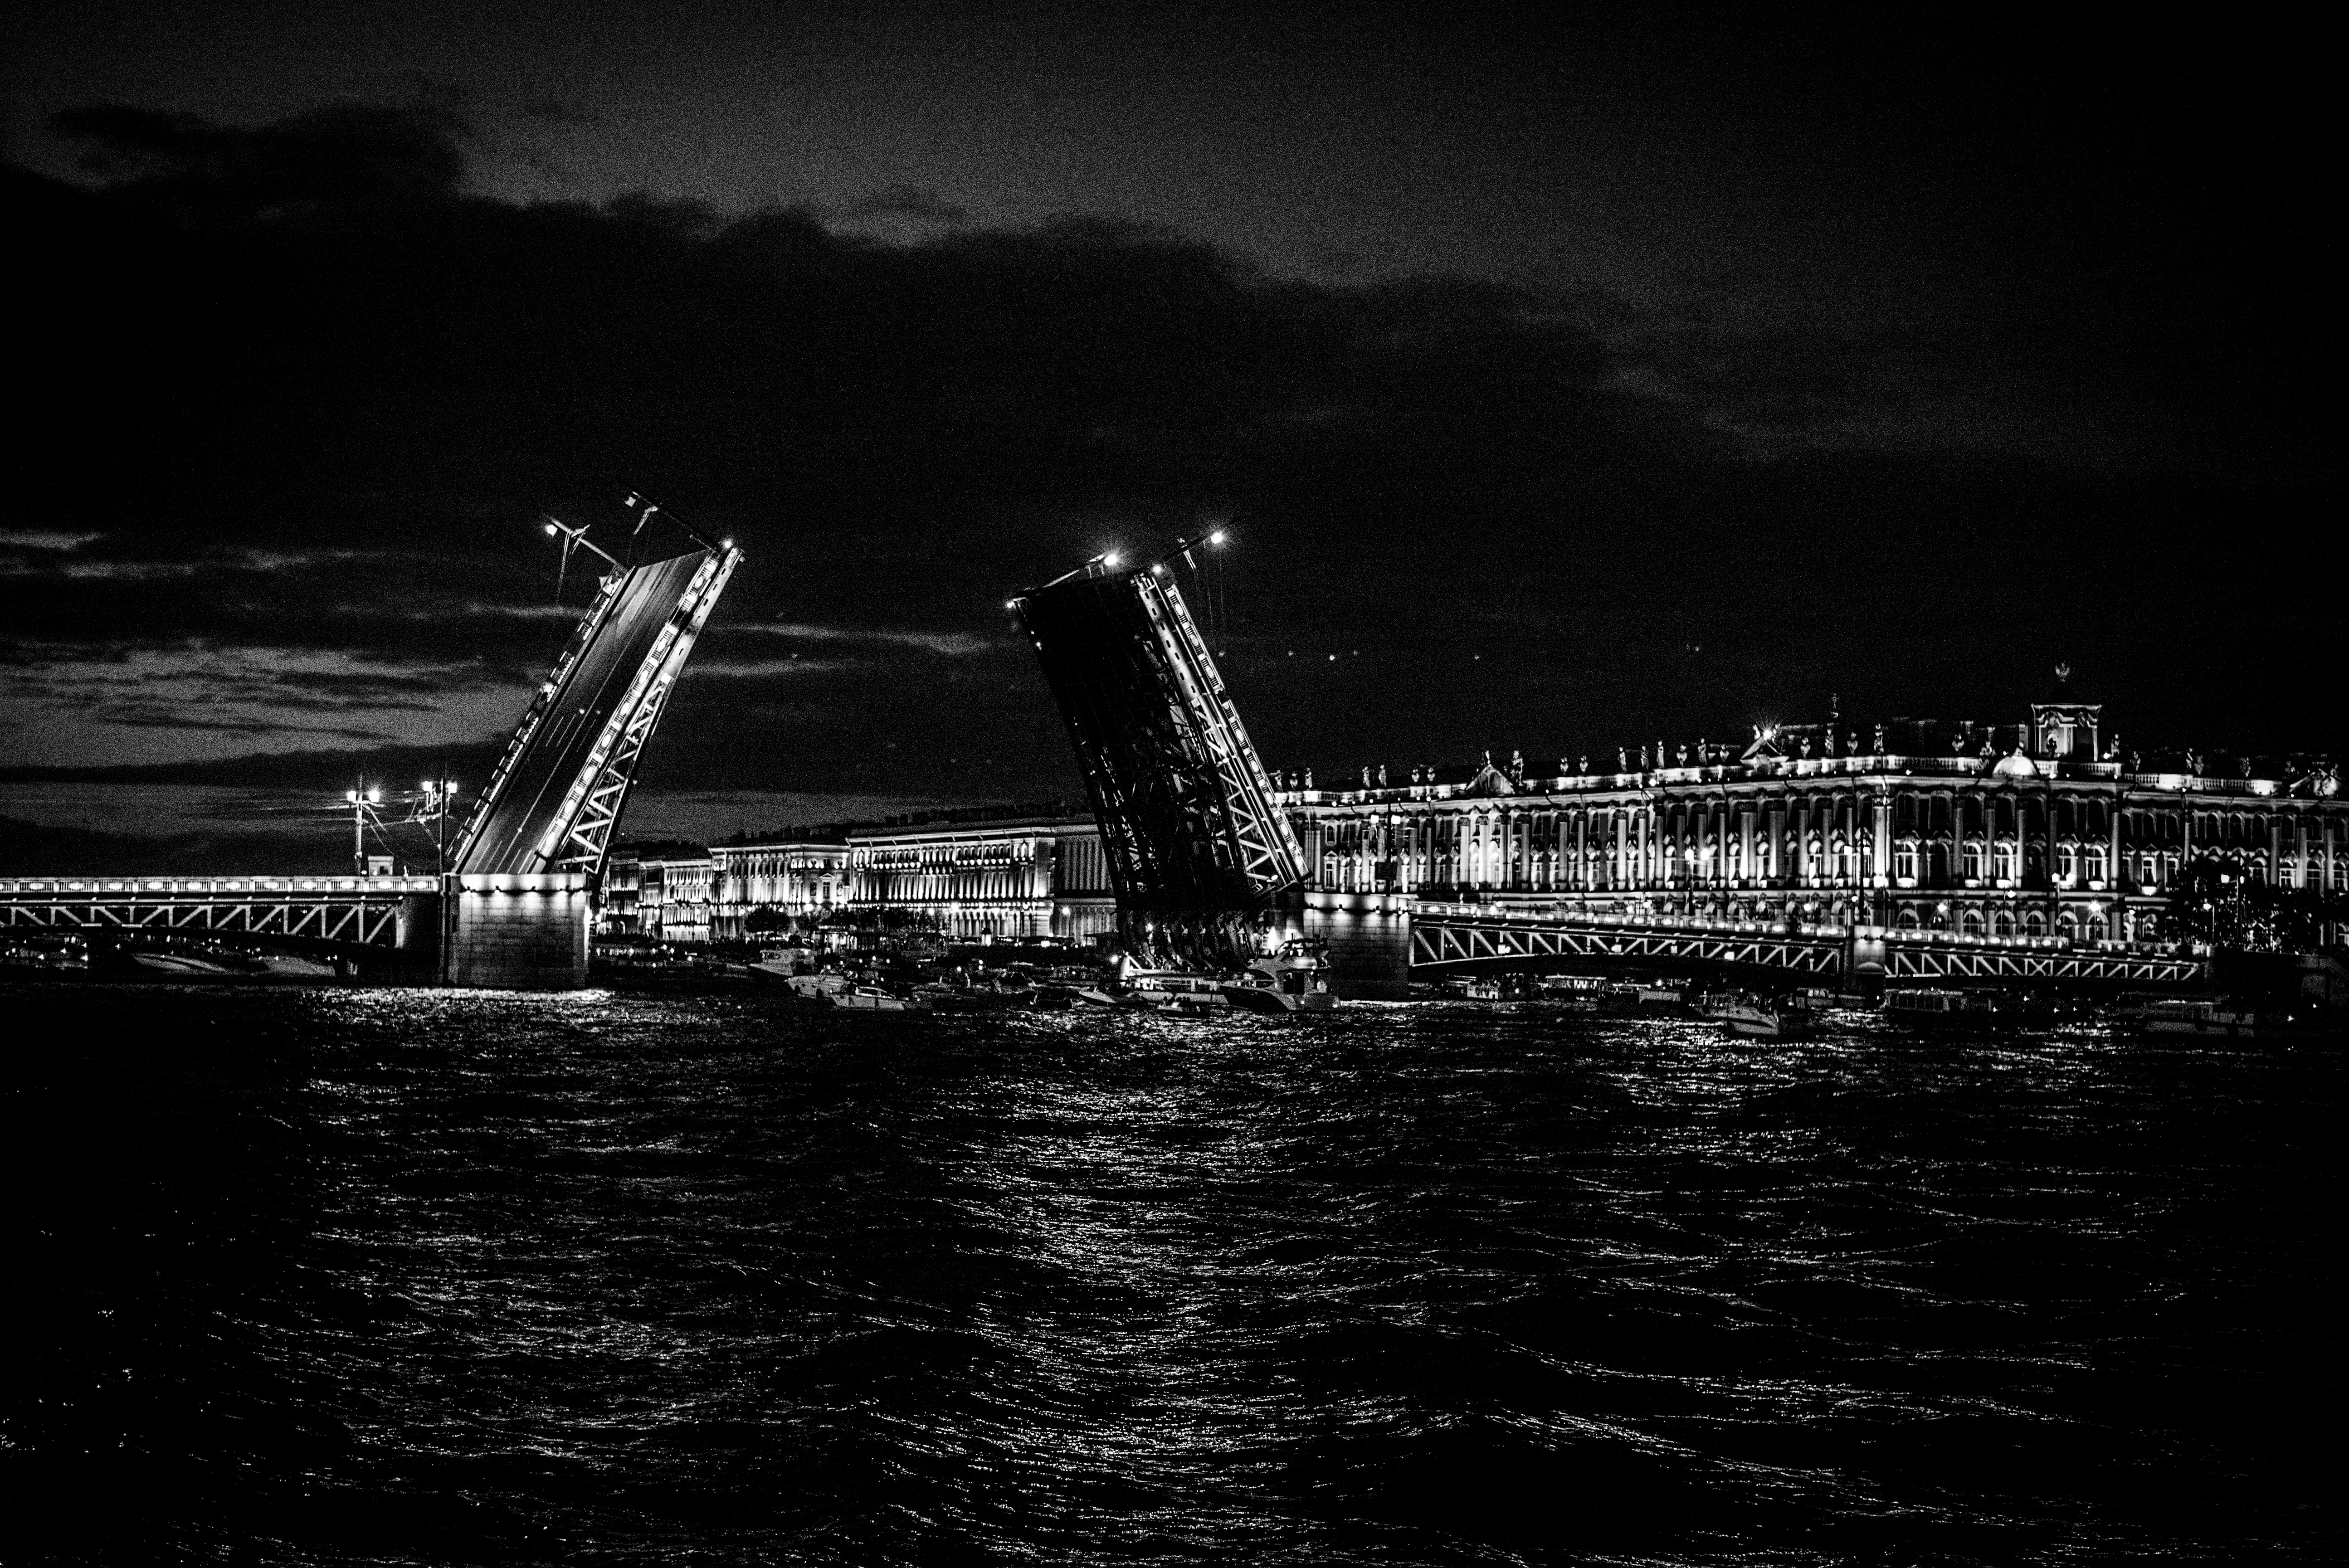
sea, horizon, light, black and white, bridge, skyline, night, photography, cityscape, dusk, reflection, darkness, monochrome, monochrome photography